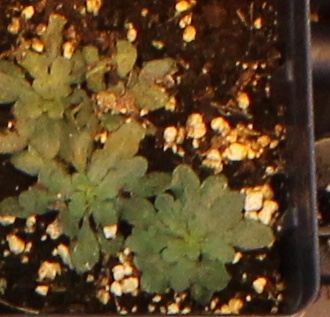
Label: Horseweed